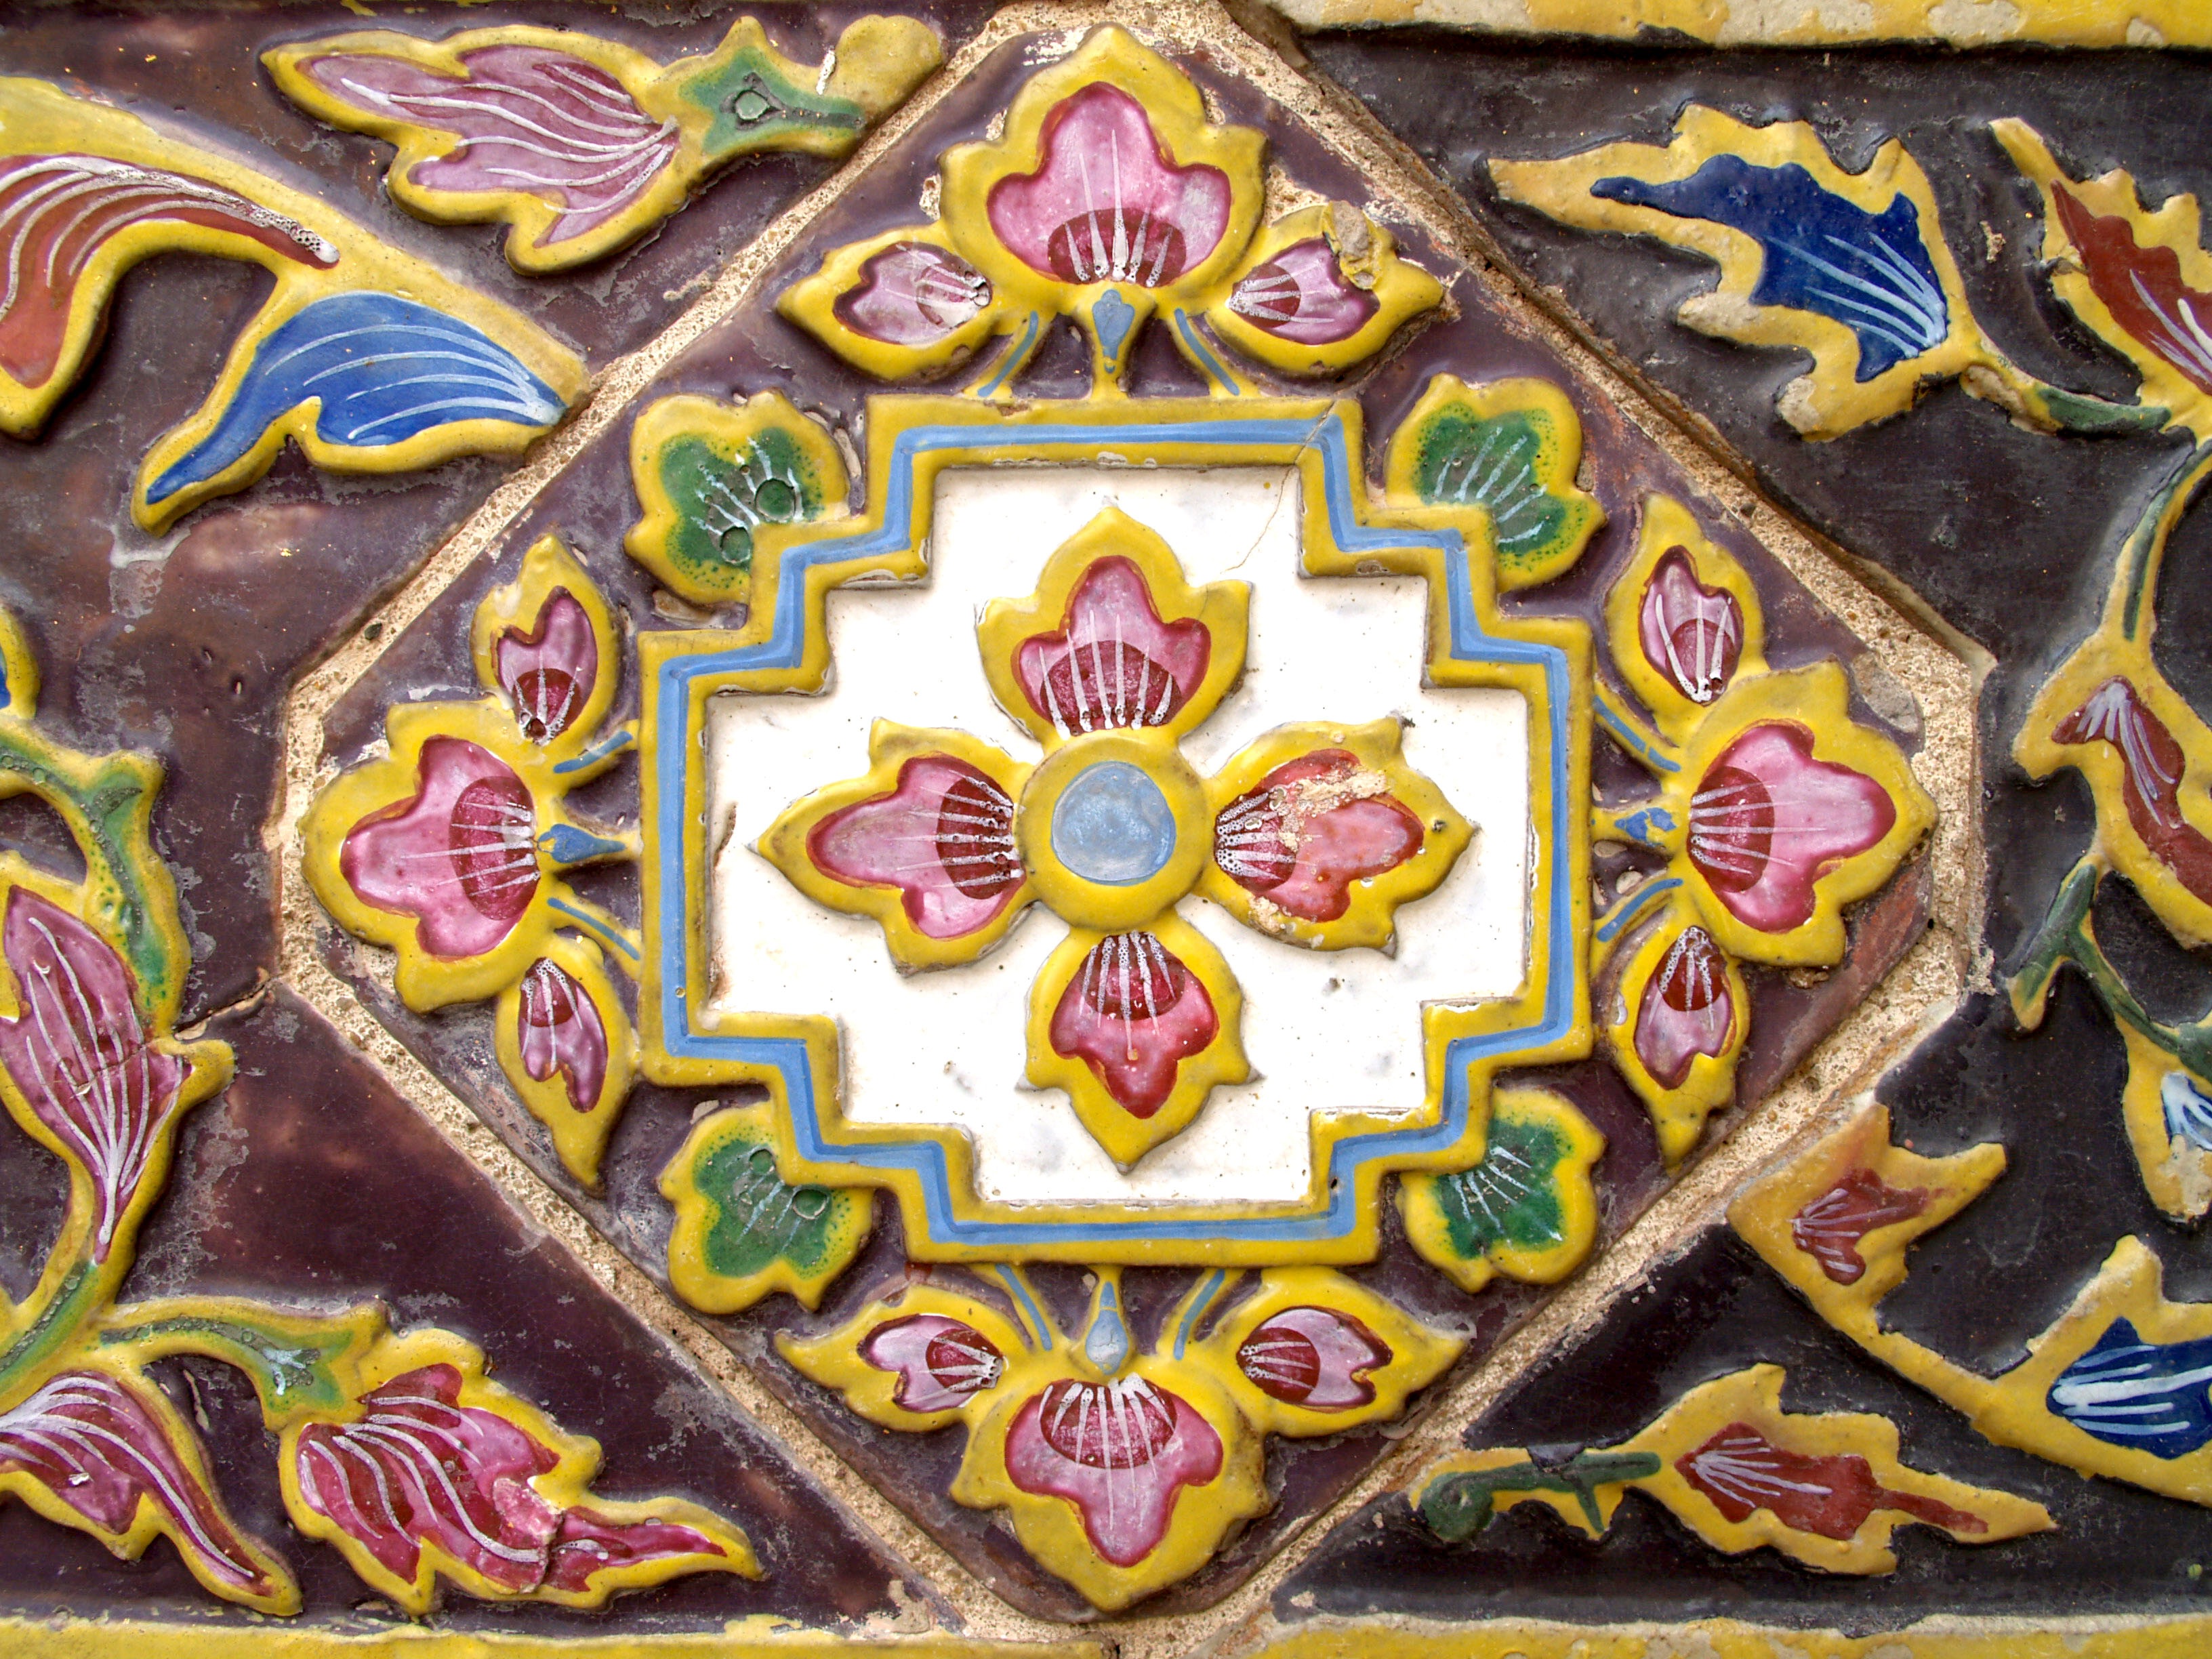
architecture, structure, window, roof, building, palace, old, city, urban, tourist, travel, decoration, golden, tower, buddhism, religion, asia, ancient, tile, exterior, historic, tourism, thailand, majestic, painting, pray, art, place, grand, gold, temple, ornate, monastery, buddha, culture, history, famous, heritage, kingdom, royal, bangkok, thai, traditional, vacations, pagoda, emerald, wat, siamese, east, spirituality, ethnicity